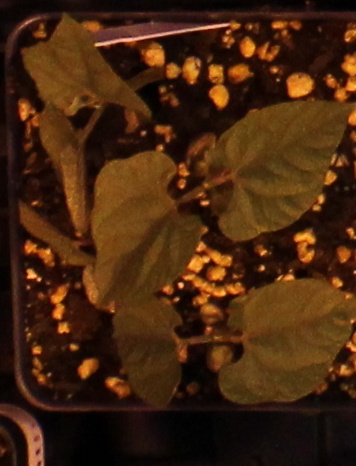
Label: Blackbean